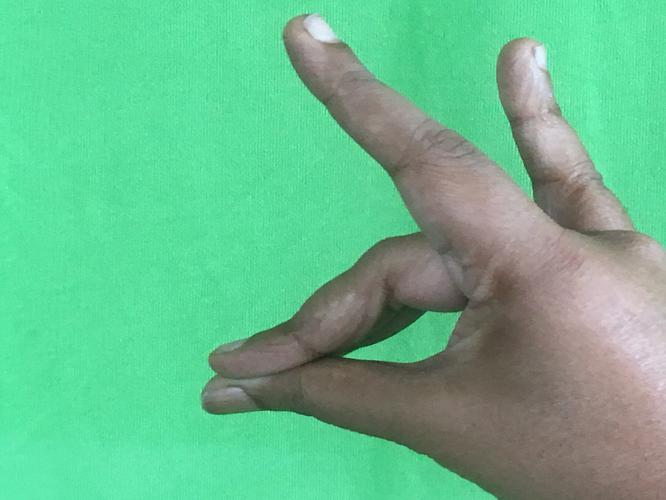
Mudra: Simhamukham
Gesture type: single_hand